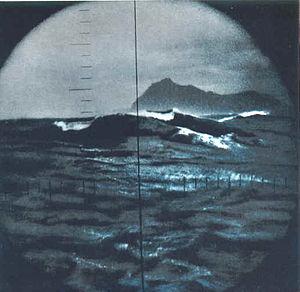
L’opération Sandblast est le nom de code donné à la première circumnavigation réalisée par un sous-marin de l’United States Navy en immersion du 24 février 1960 au 25 avril de la même année. Le sous-marin qui réalisa cette opération fut l’USS Triton, mis en service en 1959 et qui était alors sous le commandement du captain Edward L. Beach. Le New York Times parla de la première circumnavigation en ces termes : « un triomphe de la prouesse humaine et de la compétence technique, un exploit que l’US Navy peut classer comme l’une de ses victoires les plus brillantes dans la conquête ultime des mers par l’Homme ».